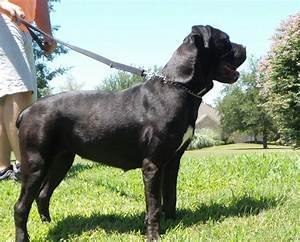
dog